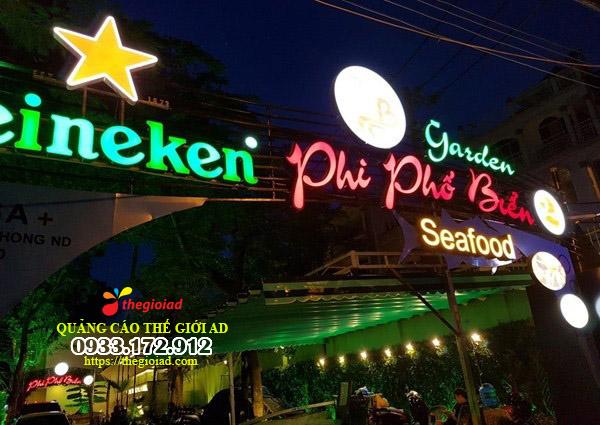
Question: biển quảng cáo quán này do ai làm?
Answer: do thế giới ad